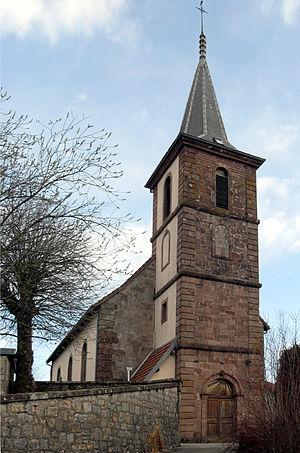
L'église Saint-Léger d'Essert
Essert est une commune française située dans le département du Territoire de Belfort, en région Bourgogne-Franche-Comté.